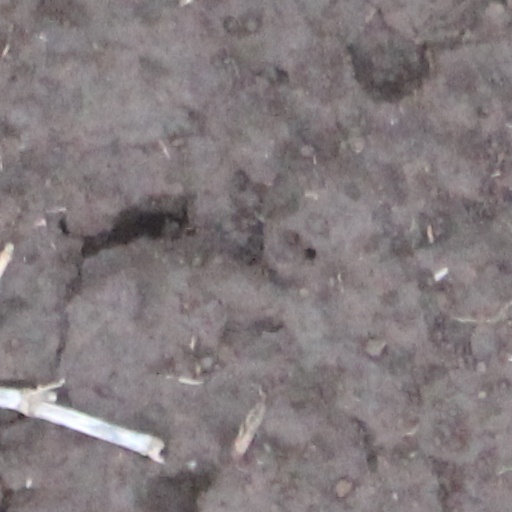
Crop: wheat